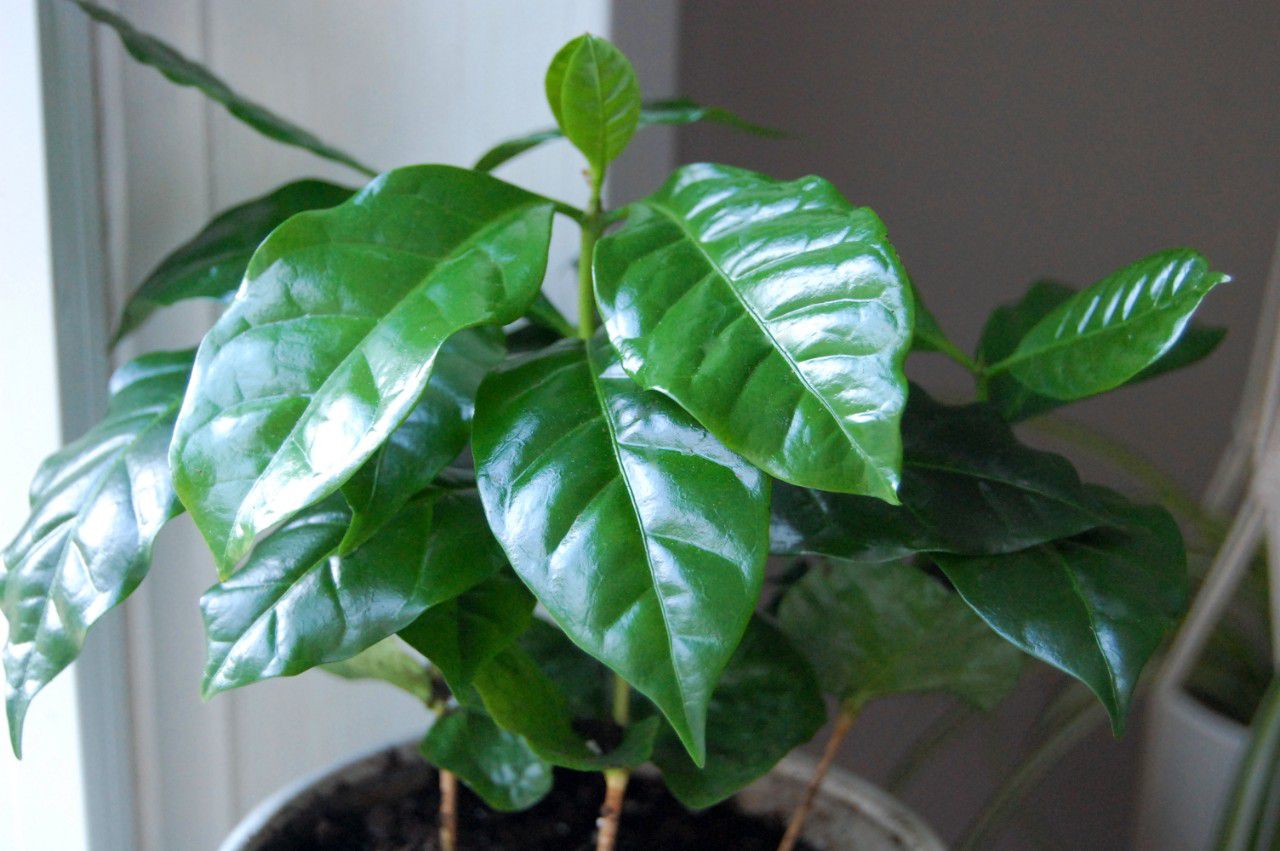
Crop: unknown
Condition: coffee